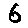
Label: 6